Bignon Commission

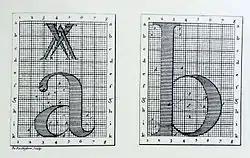
The and of the "Romain du Roi", showing the bitmap of Truchet points used in their construction.

The Bignon Commission (1693–1718) was a group directed by the French minister Colbert to examine the feasibility of compiling a description of all the arts and industrial processes used in France. It was headed by Abbé Bignon, who selected the royal typographer Jacques Jaugeon, the scholar Gilles Filleau des Billettes, and Father Sébastien Truchet to assist him. As part of their participation, the three were named to the Academy by King Louis XIV in 1699.